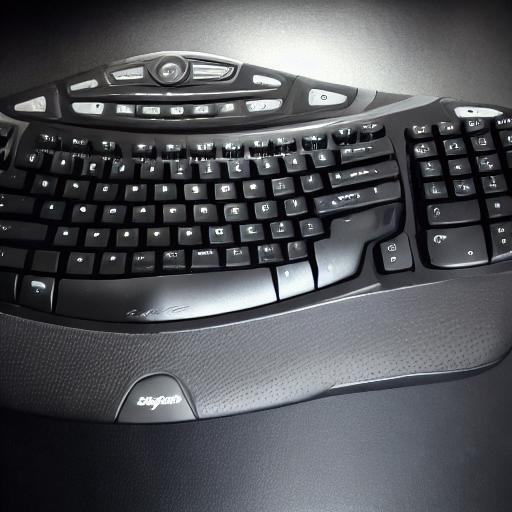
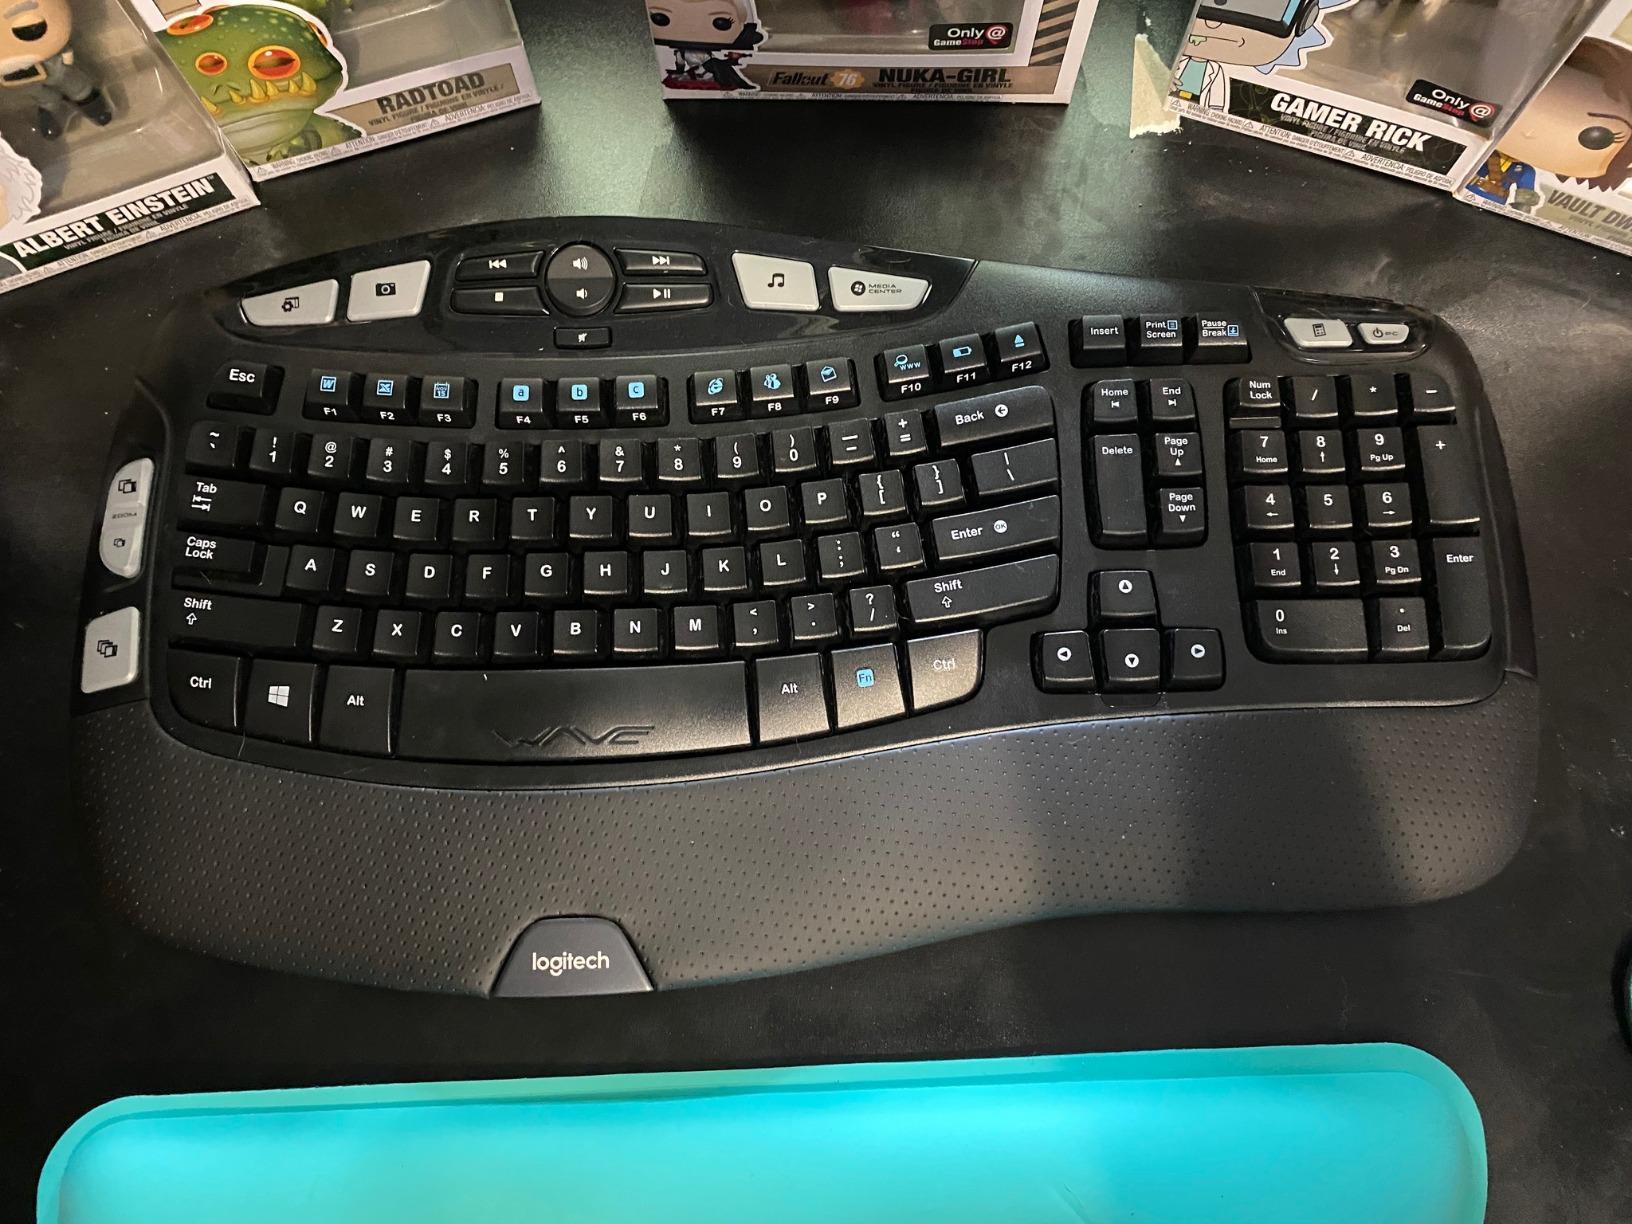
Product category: keyboard
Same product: no